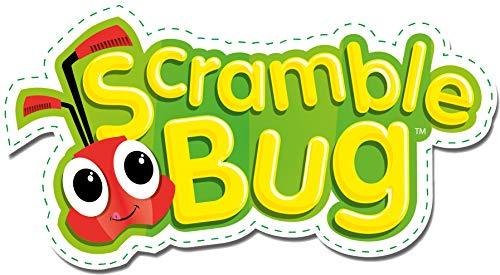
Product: Mookie Scramblebug Ride On Ride On, Purple
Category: Toys & Games | Tricycles, Scooters & Wagons | Ride-On Toys & Accessories
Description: FOOT-TO-FLOOR RIDE ON: Featuring a cute bug face in purple and white, four legs, and handlebar antennas, the ScrambleBug delivers 360 degrees of fun, friendly, and delightful playtime.
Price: $39.99
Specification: ProductDimensions:6.2x6.1x19.5inches|ItemWeight:4pounds|ShippingWeight:5.78pounds(Viewshippingratesandpolicies)|DomesticShipping:ItemcanbeshippedwithinU.S.|InternationalShipping:ThisitemcanbeshippedtoselectcountriesoutsideoftheU.S.LearnMore|ASIN:B00OH9OMZY|Itemmodelnumber:SB8515|Manufacturerrecommendedage:12month-3years